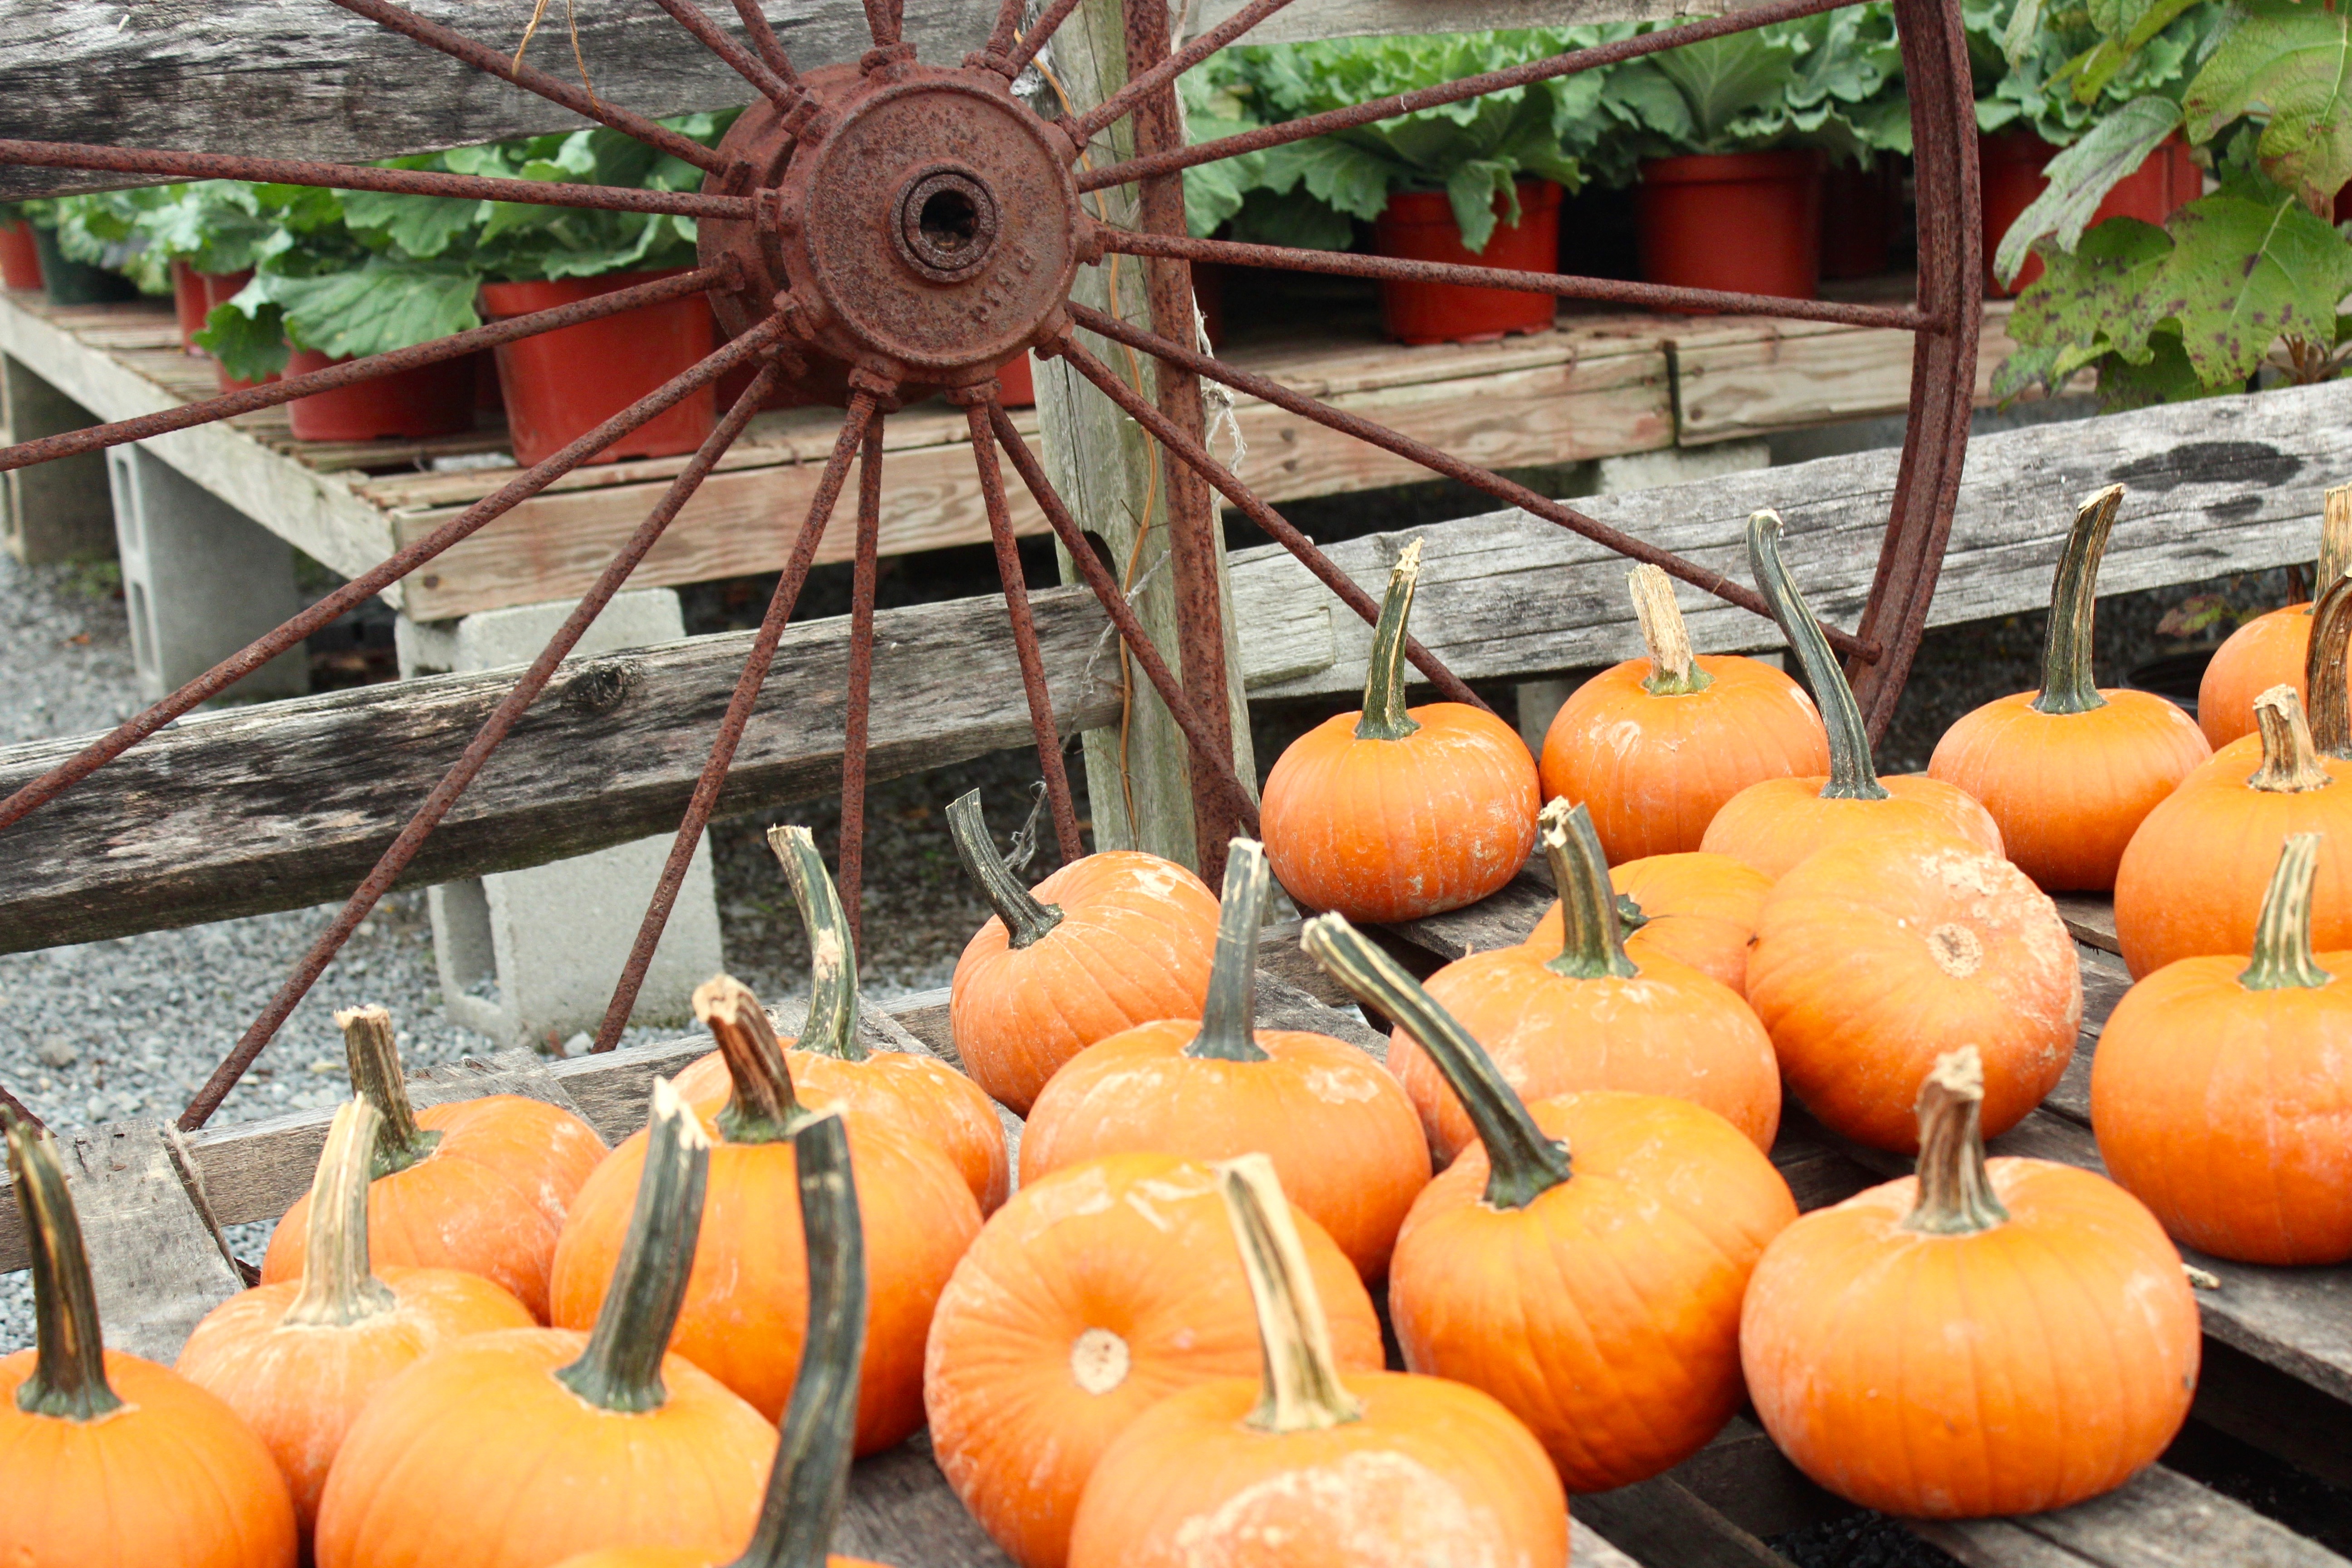
food, produce, pumpkin, gourd, calabaza, cucurbita, winter squash